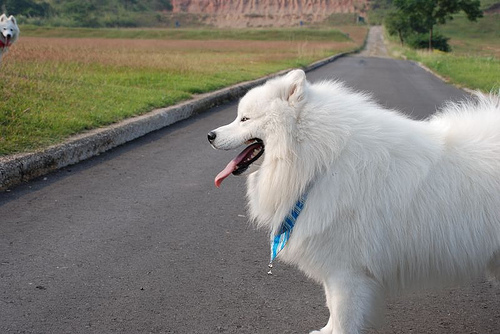
Animal: dog
Breed: samoyed